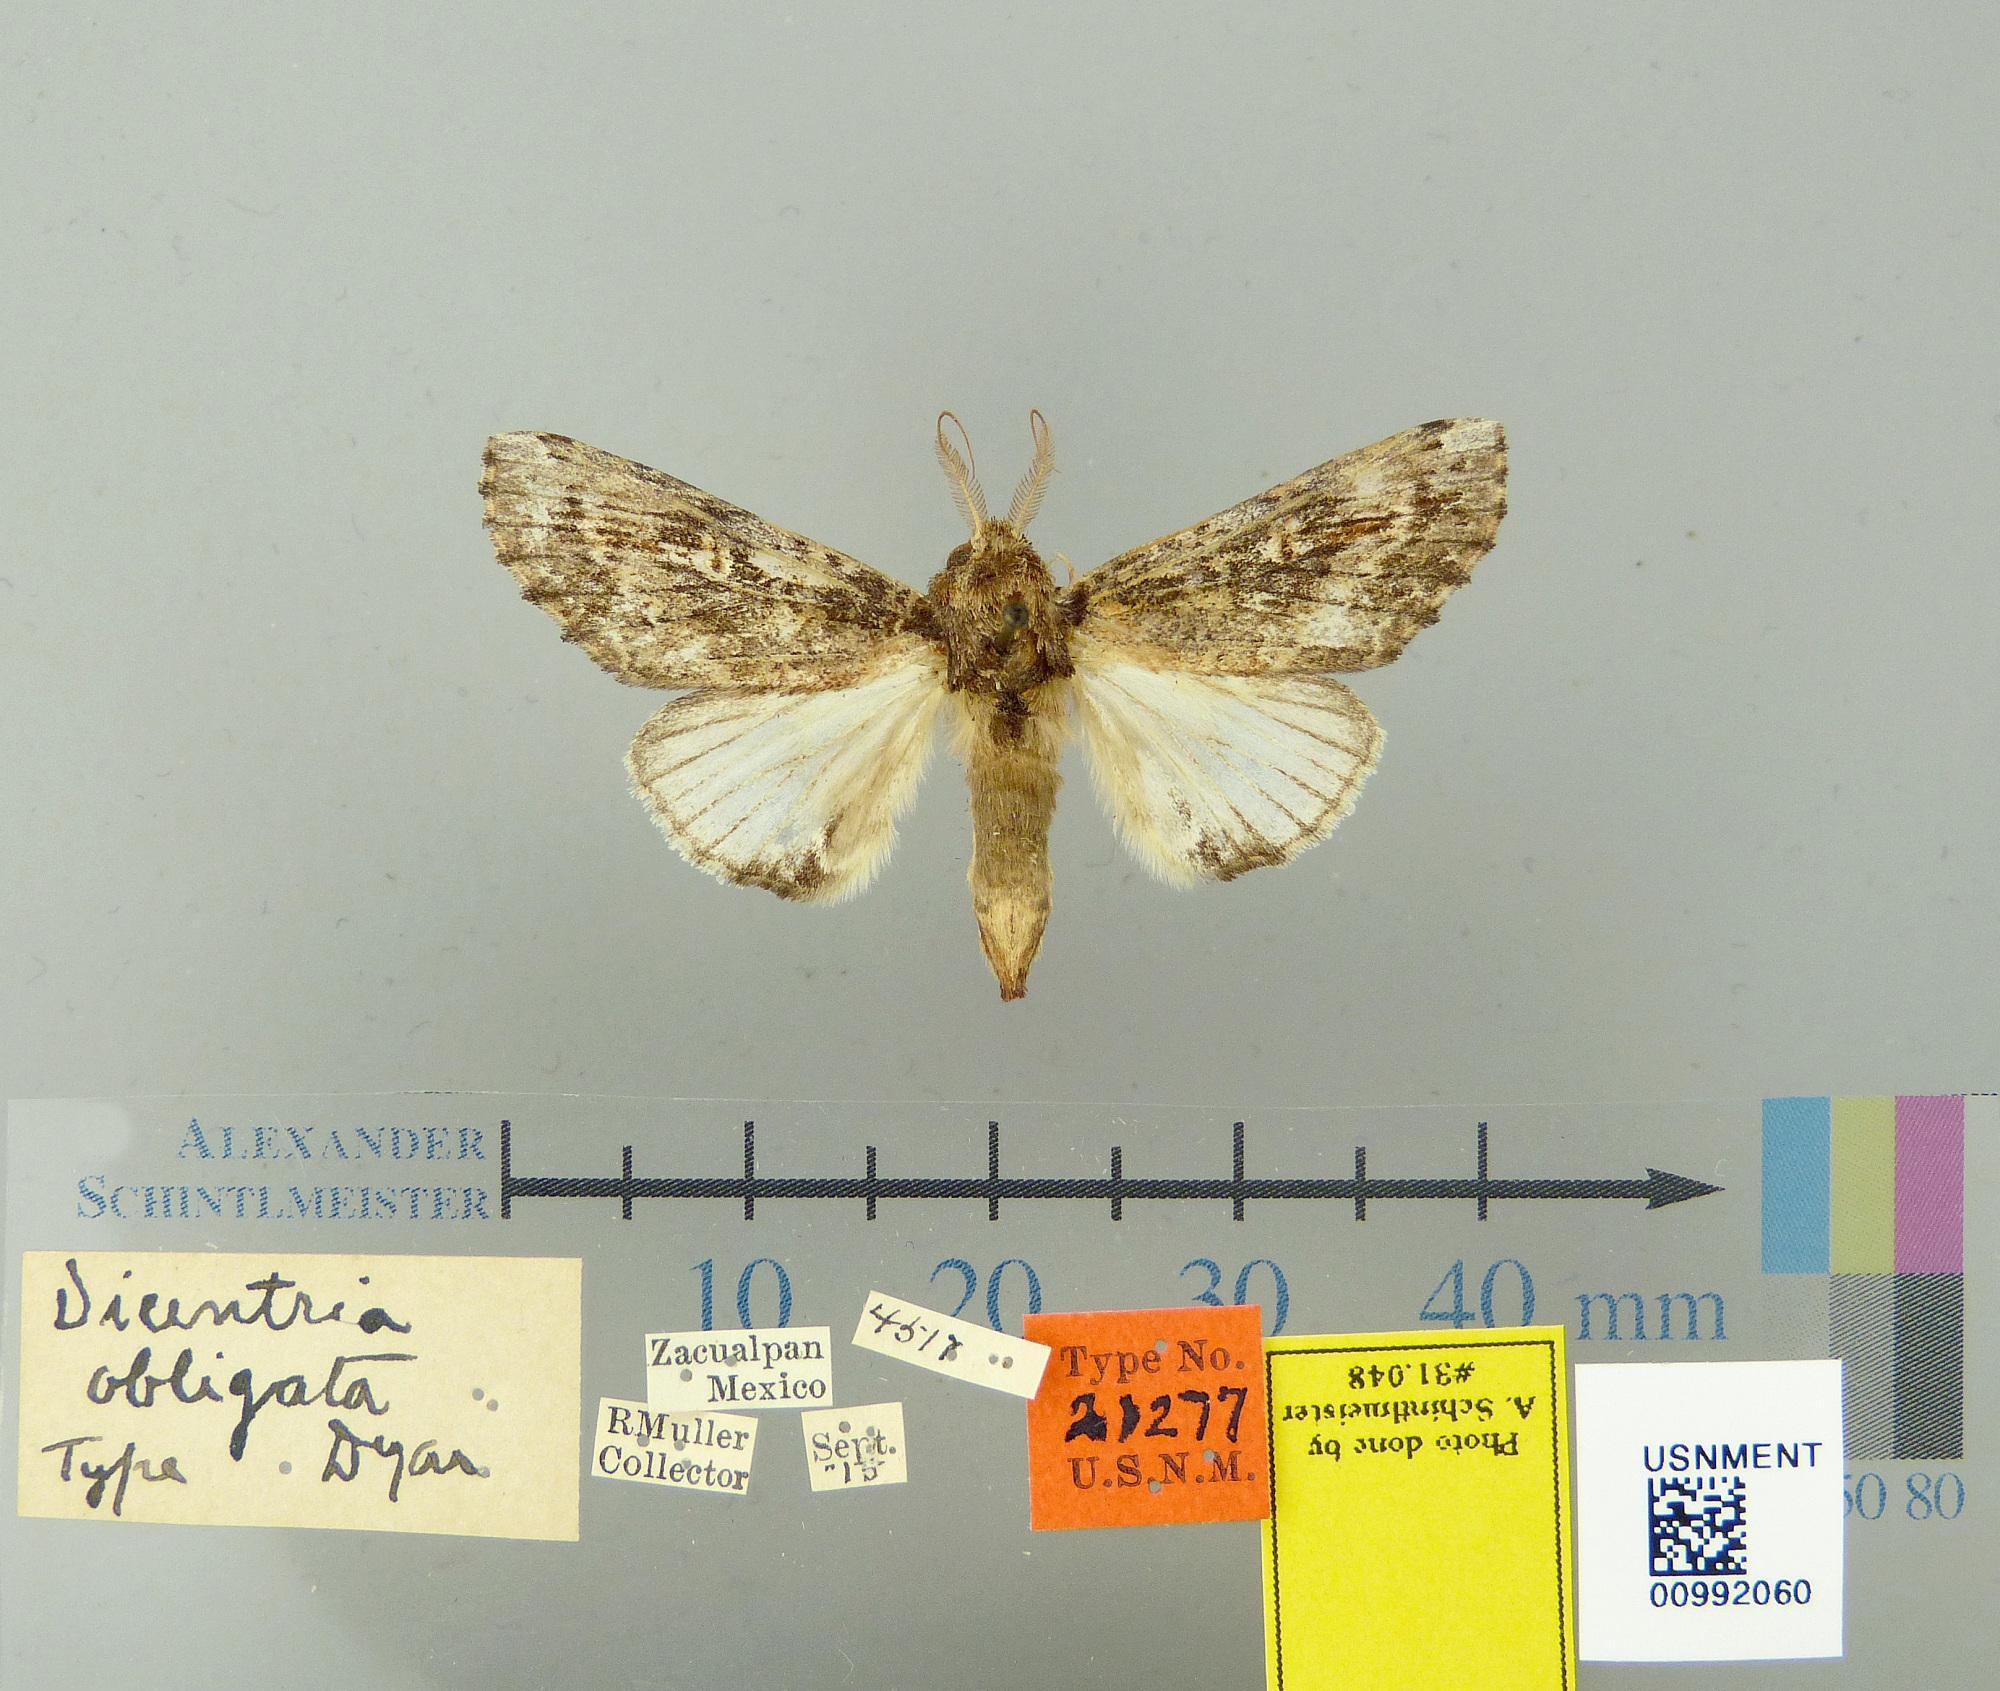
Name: Dicentria obligata
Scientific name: Dicentria obligata Dyar, 1919
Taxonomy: Animalia, Arthropoda, Insecta, Lepidoptera, Notodontidae
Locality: Zacualpan, Estado de México, Mexico